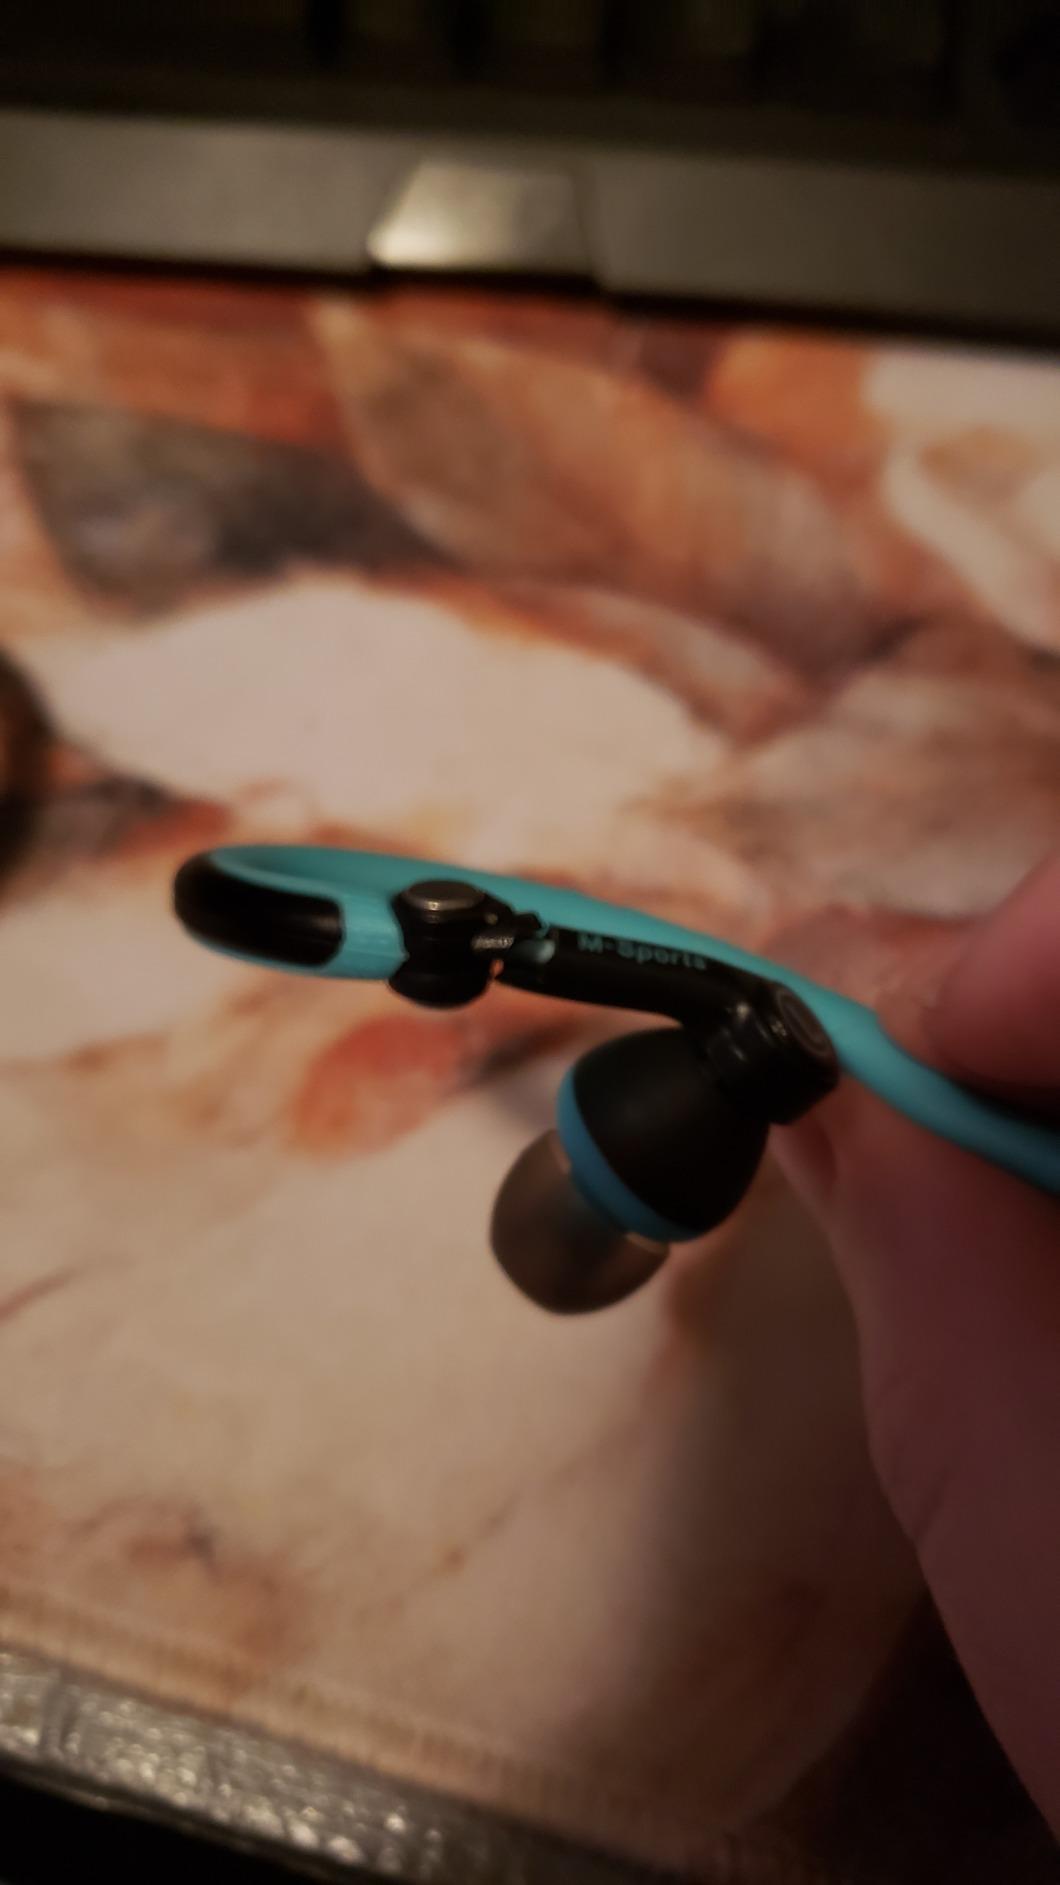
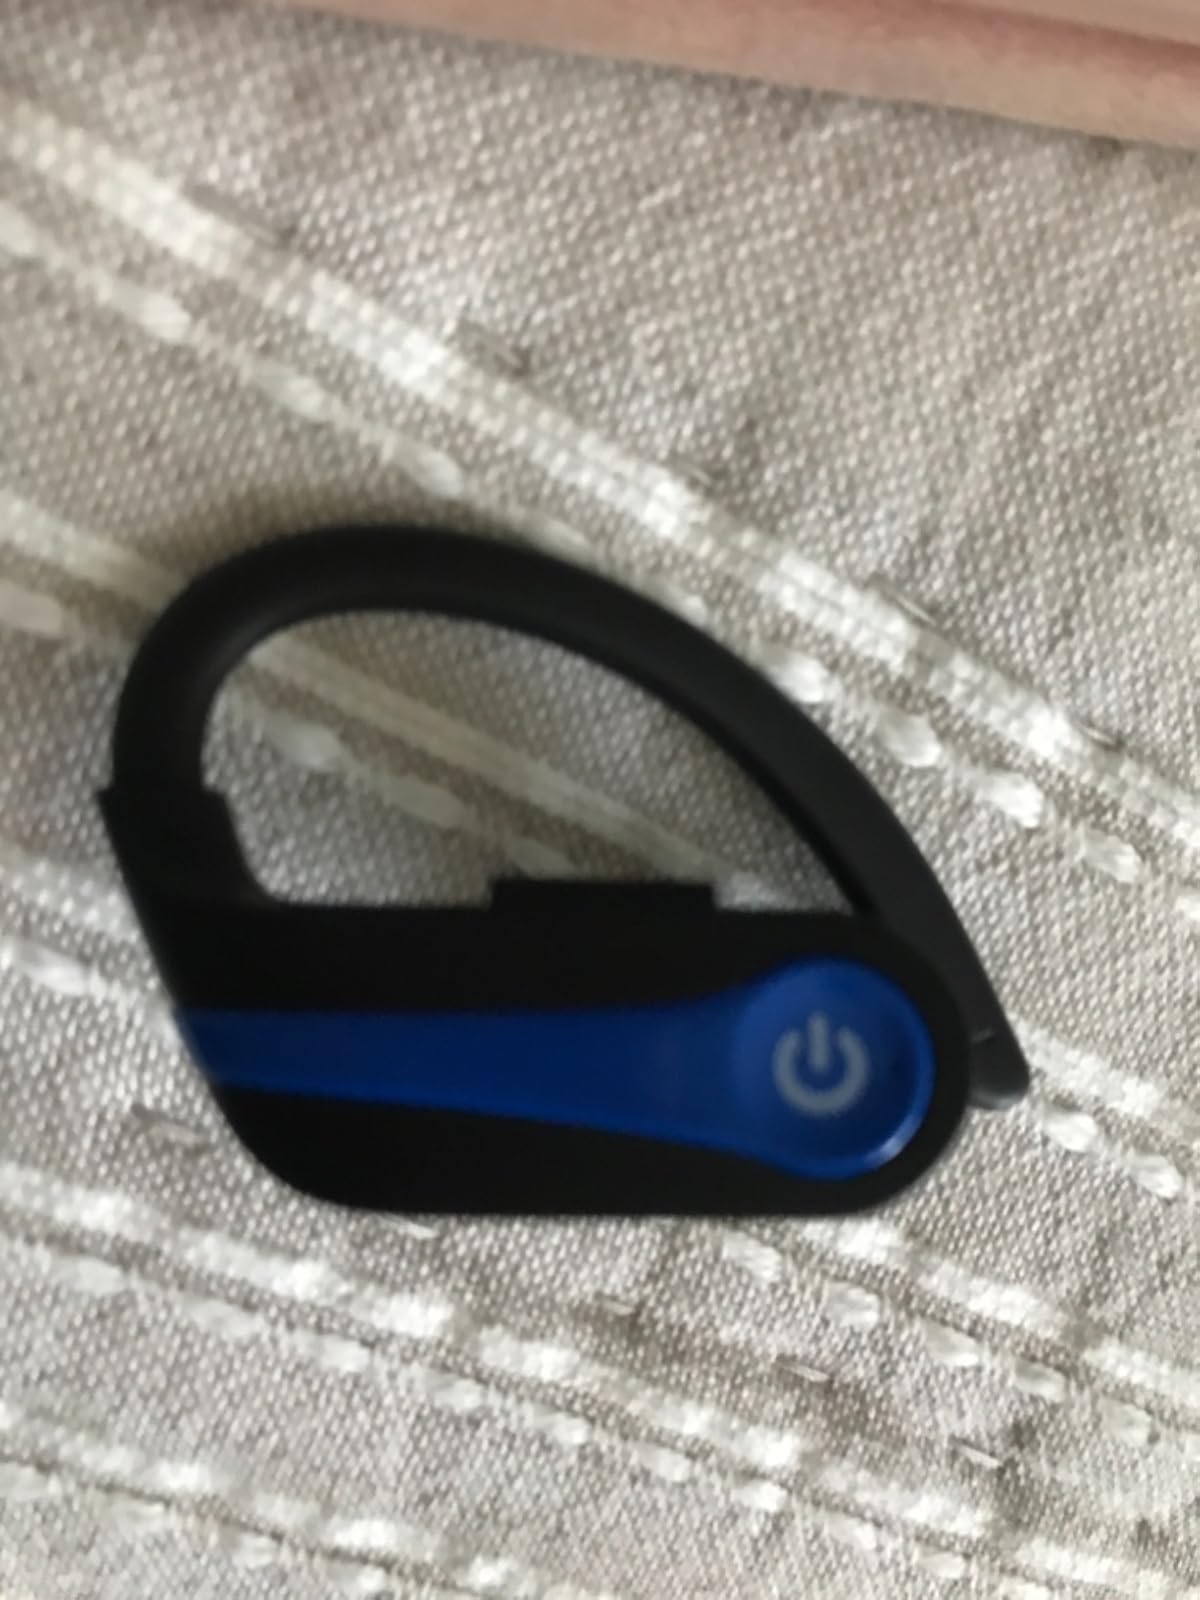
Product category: earbuds
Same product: no